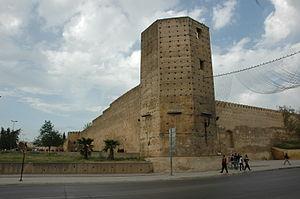
Ceci est une liste des monuments classés par le ministère de culture marocain aux alentours de Fès.
Fès, ville impériale du Maroc fondée à la fin du VIIIᵉ siècle et ancienne capitale sous les dynasties des Idrissides, des Mérinides, des Wattassides et pendant une partie de l'ère des Alaouites, a été défendue au long de son histoire par des fortifications consistant en une série de remparts, de forts et de casbahs.
Cette page propose une liste des forteresses du Maroc.